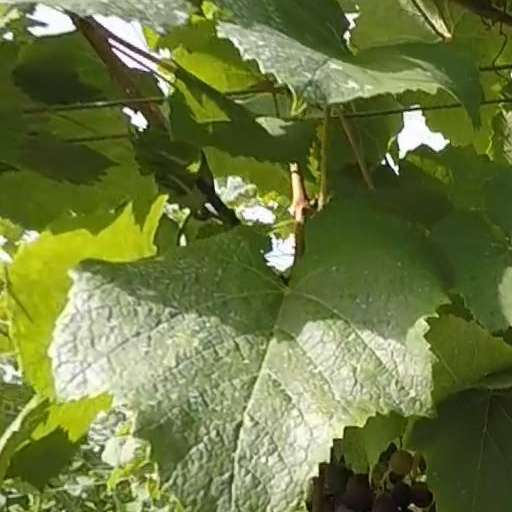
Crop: grape